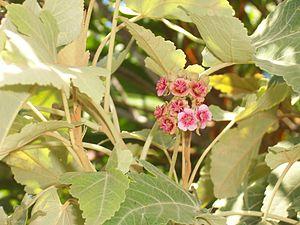
Bois de senteur blanc (Ruizia cordata) - fleurs Photo: B.navez -23 FEB 2006 - Réunion island
Le bois de senteur blanc est un petit arbre endémique de l'île de La Réunion, dans le Sud-Ouest de l'océan Indien. Il se trouve plutôt à basse altitude. Cette espèce est la seule actuellement reconnue dans le genre Ruizia.
Le parc national de La Réunion est un parc national français situé sur l'île de La Réunion, département d'outre-mer de l'océan Indien.